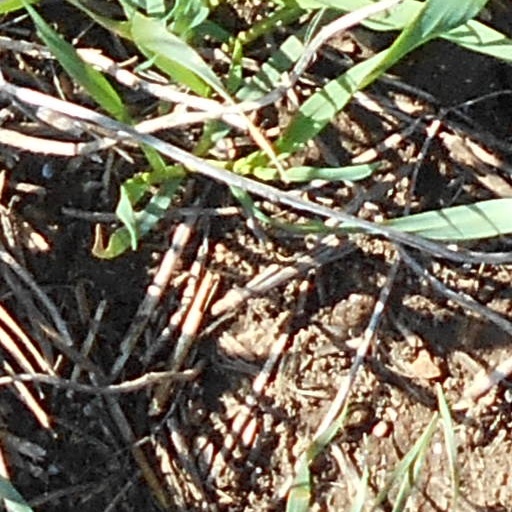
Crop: wheat